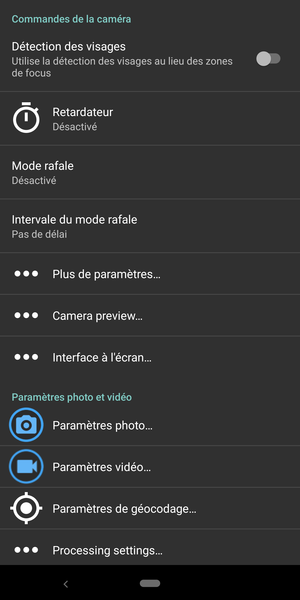
Open Camera est une application gratuite et Open Source photo et vidéo développée par Mark Harman. L'image est liée aux commandes de la caméra de cette application.
Open Camera est une application gratuite et open source pour l’édition de photos et vidéos destinée aux téléphones et tablettes sous Android. Elle a été développée par Mark Harman et traduite, en français, par Olivier Seiler et Eric Lassauge.